Question: Please indicate a possible affordance area of the hit_baseball_bat that can be used for hitting
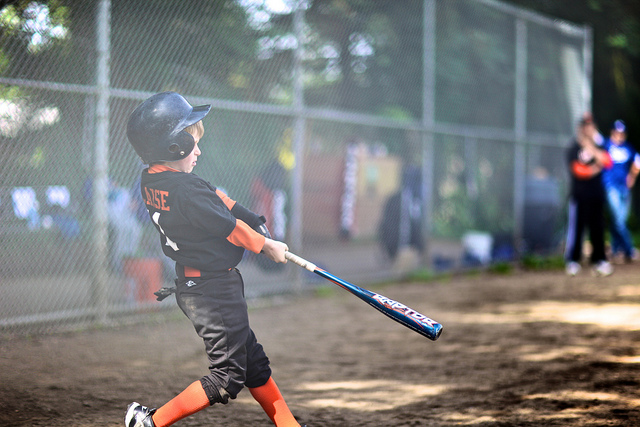
Answer: [368.117, 291.404, 439.606, 338.213]